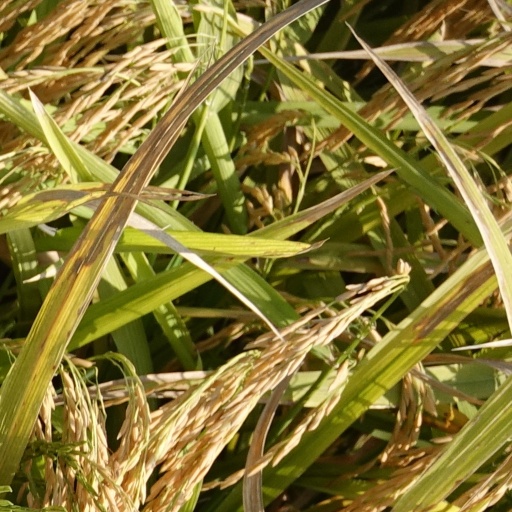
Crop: rice